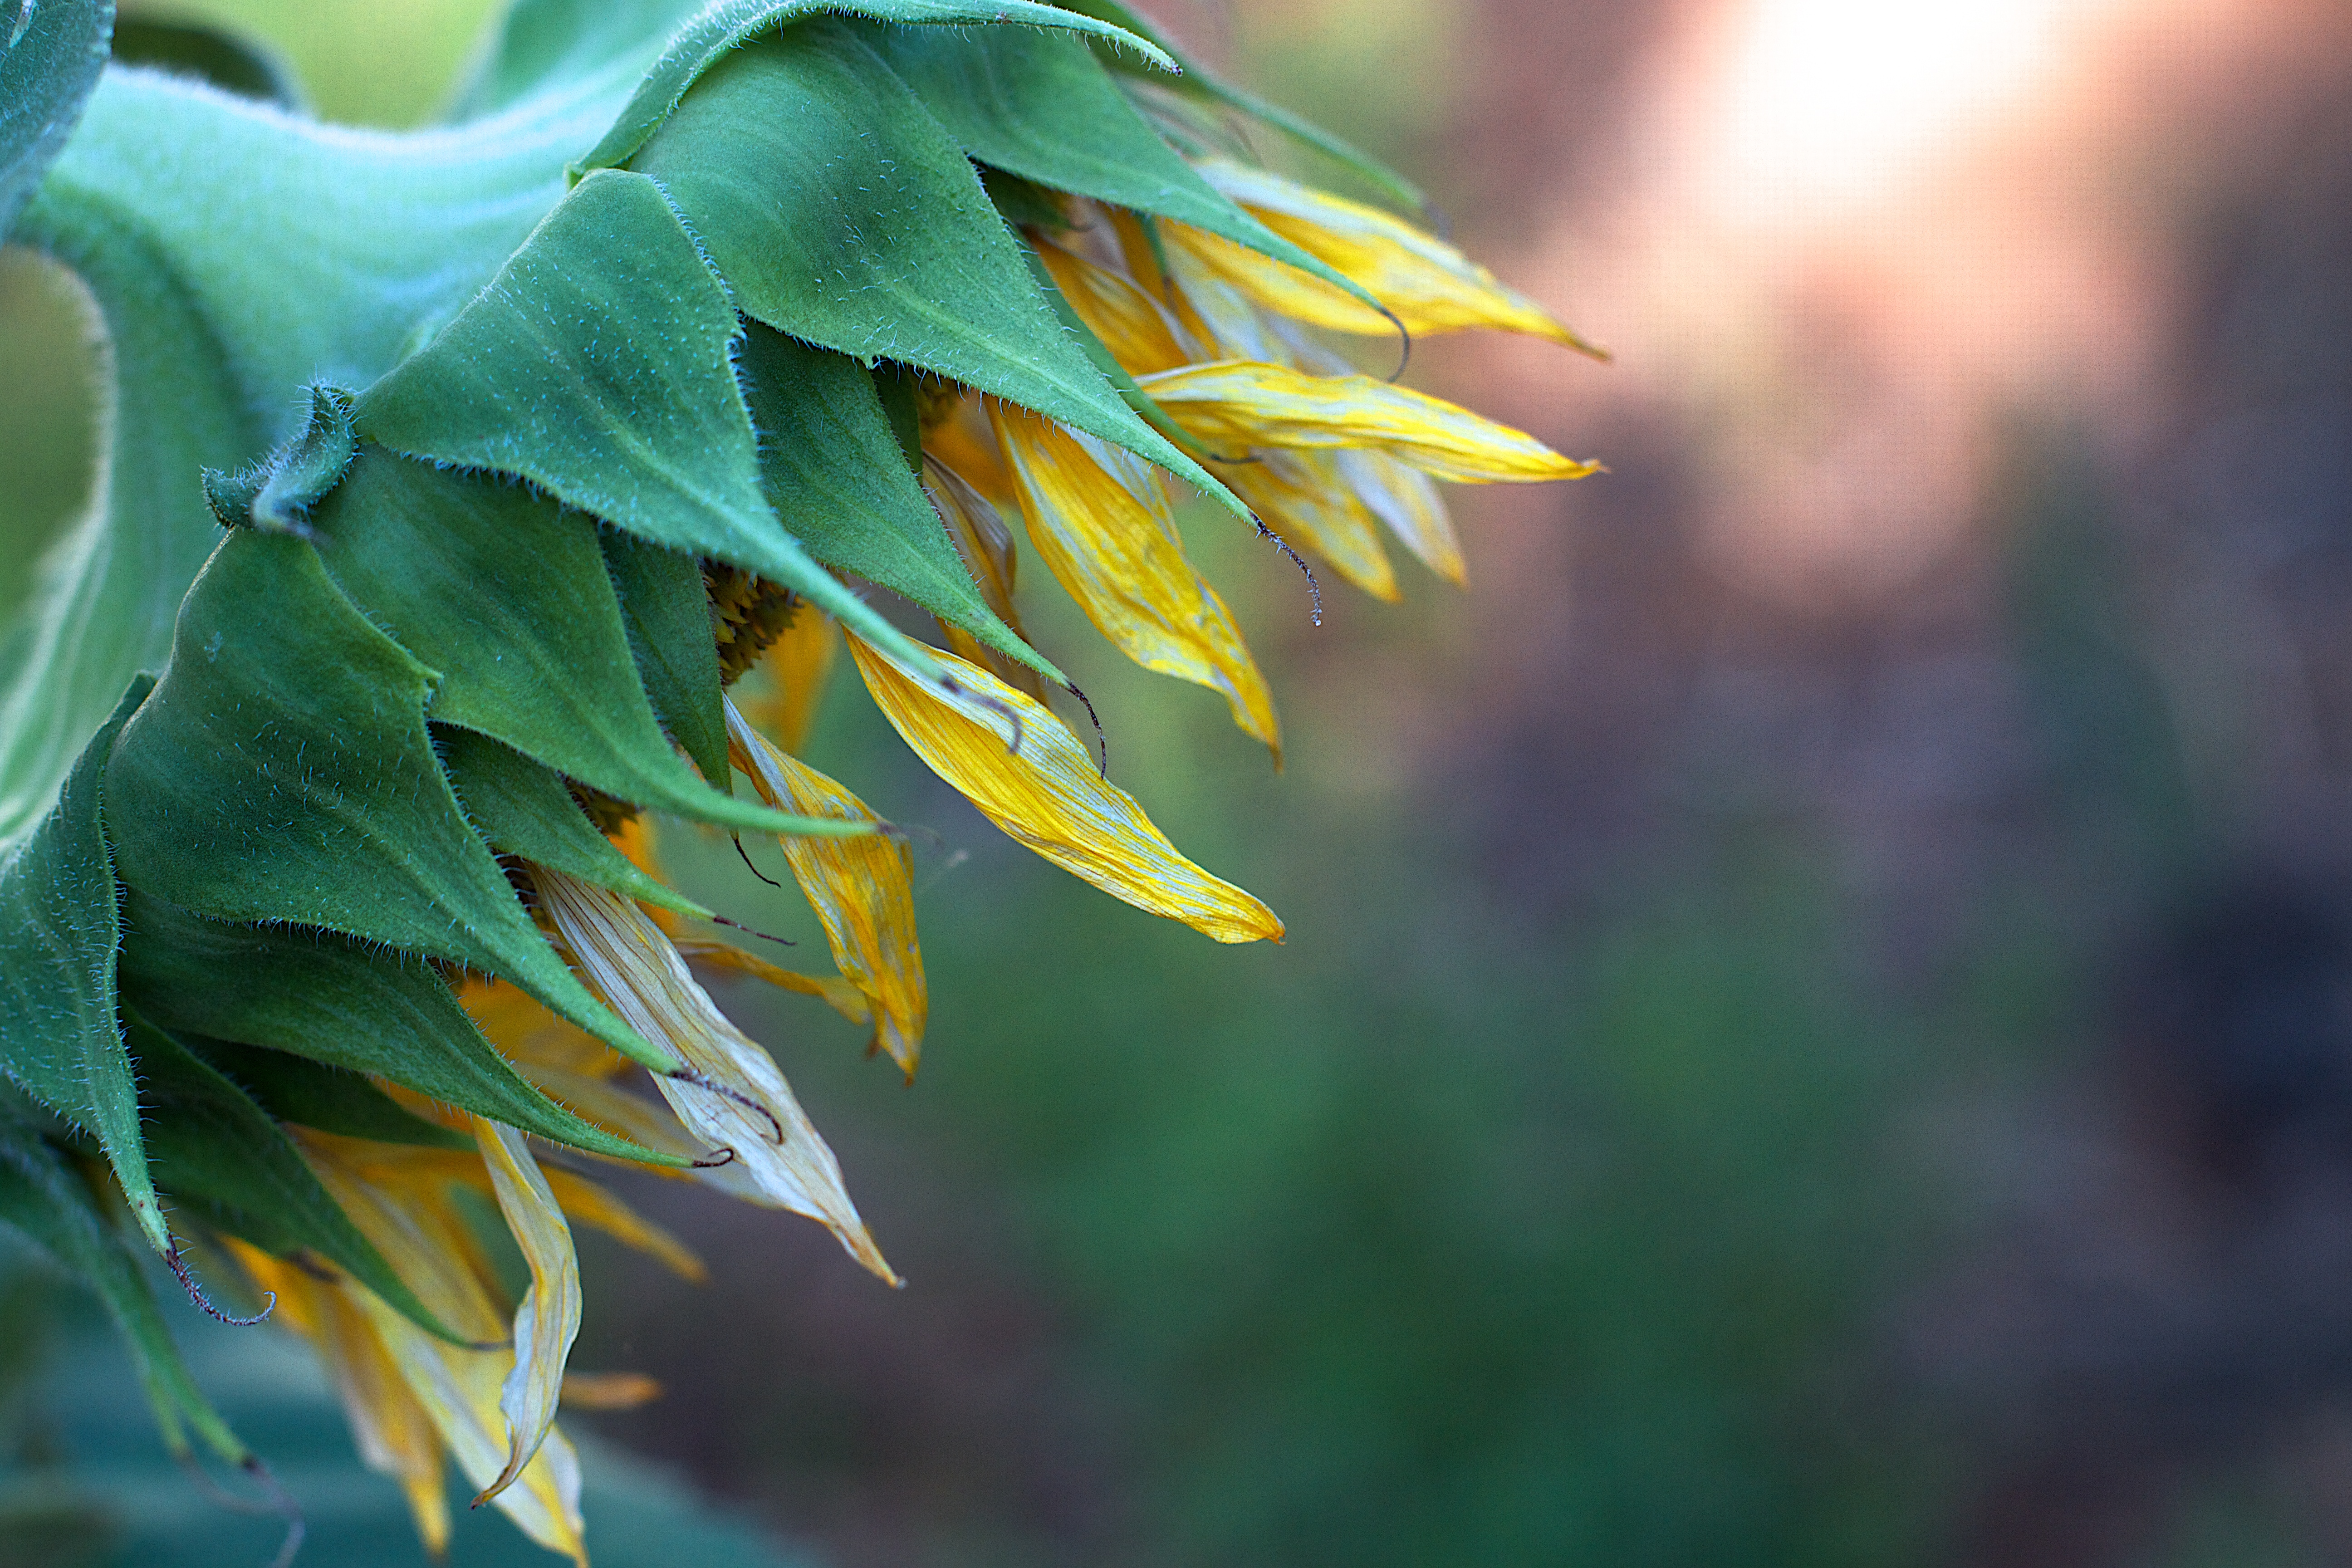
tree, nature, grass, branch, plant, sunlight, leaf, flower, petal, green, autumn, botany, yellow, flora, season, sunflower, wildflower, close up, macro photography, flowering plant, plant stem, woody plant, land plant